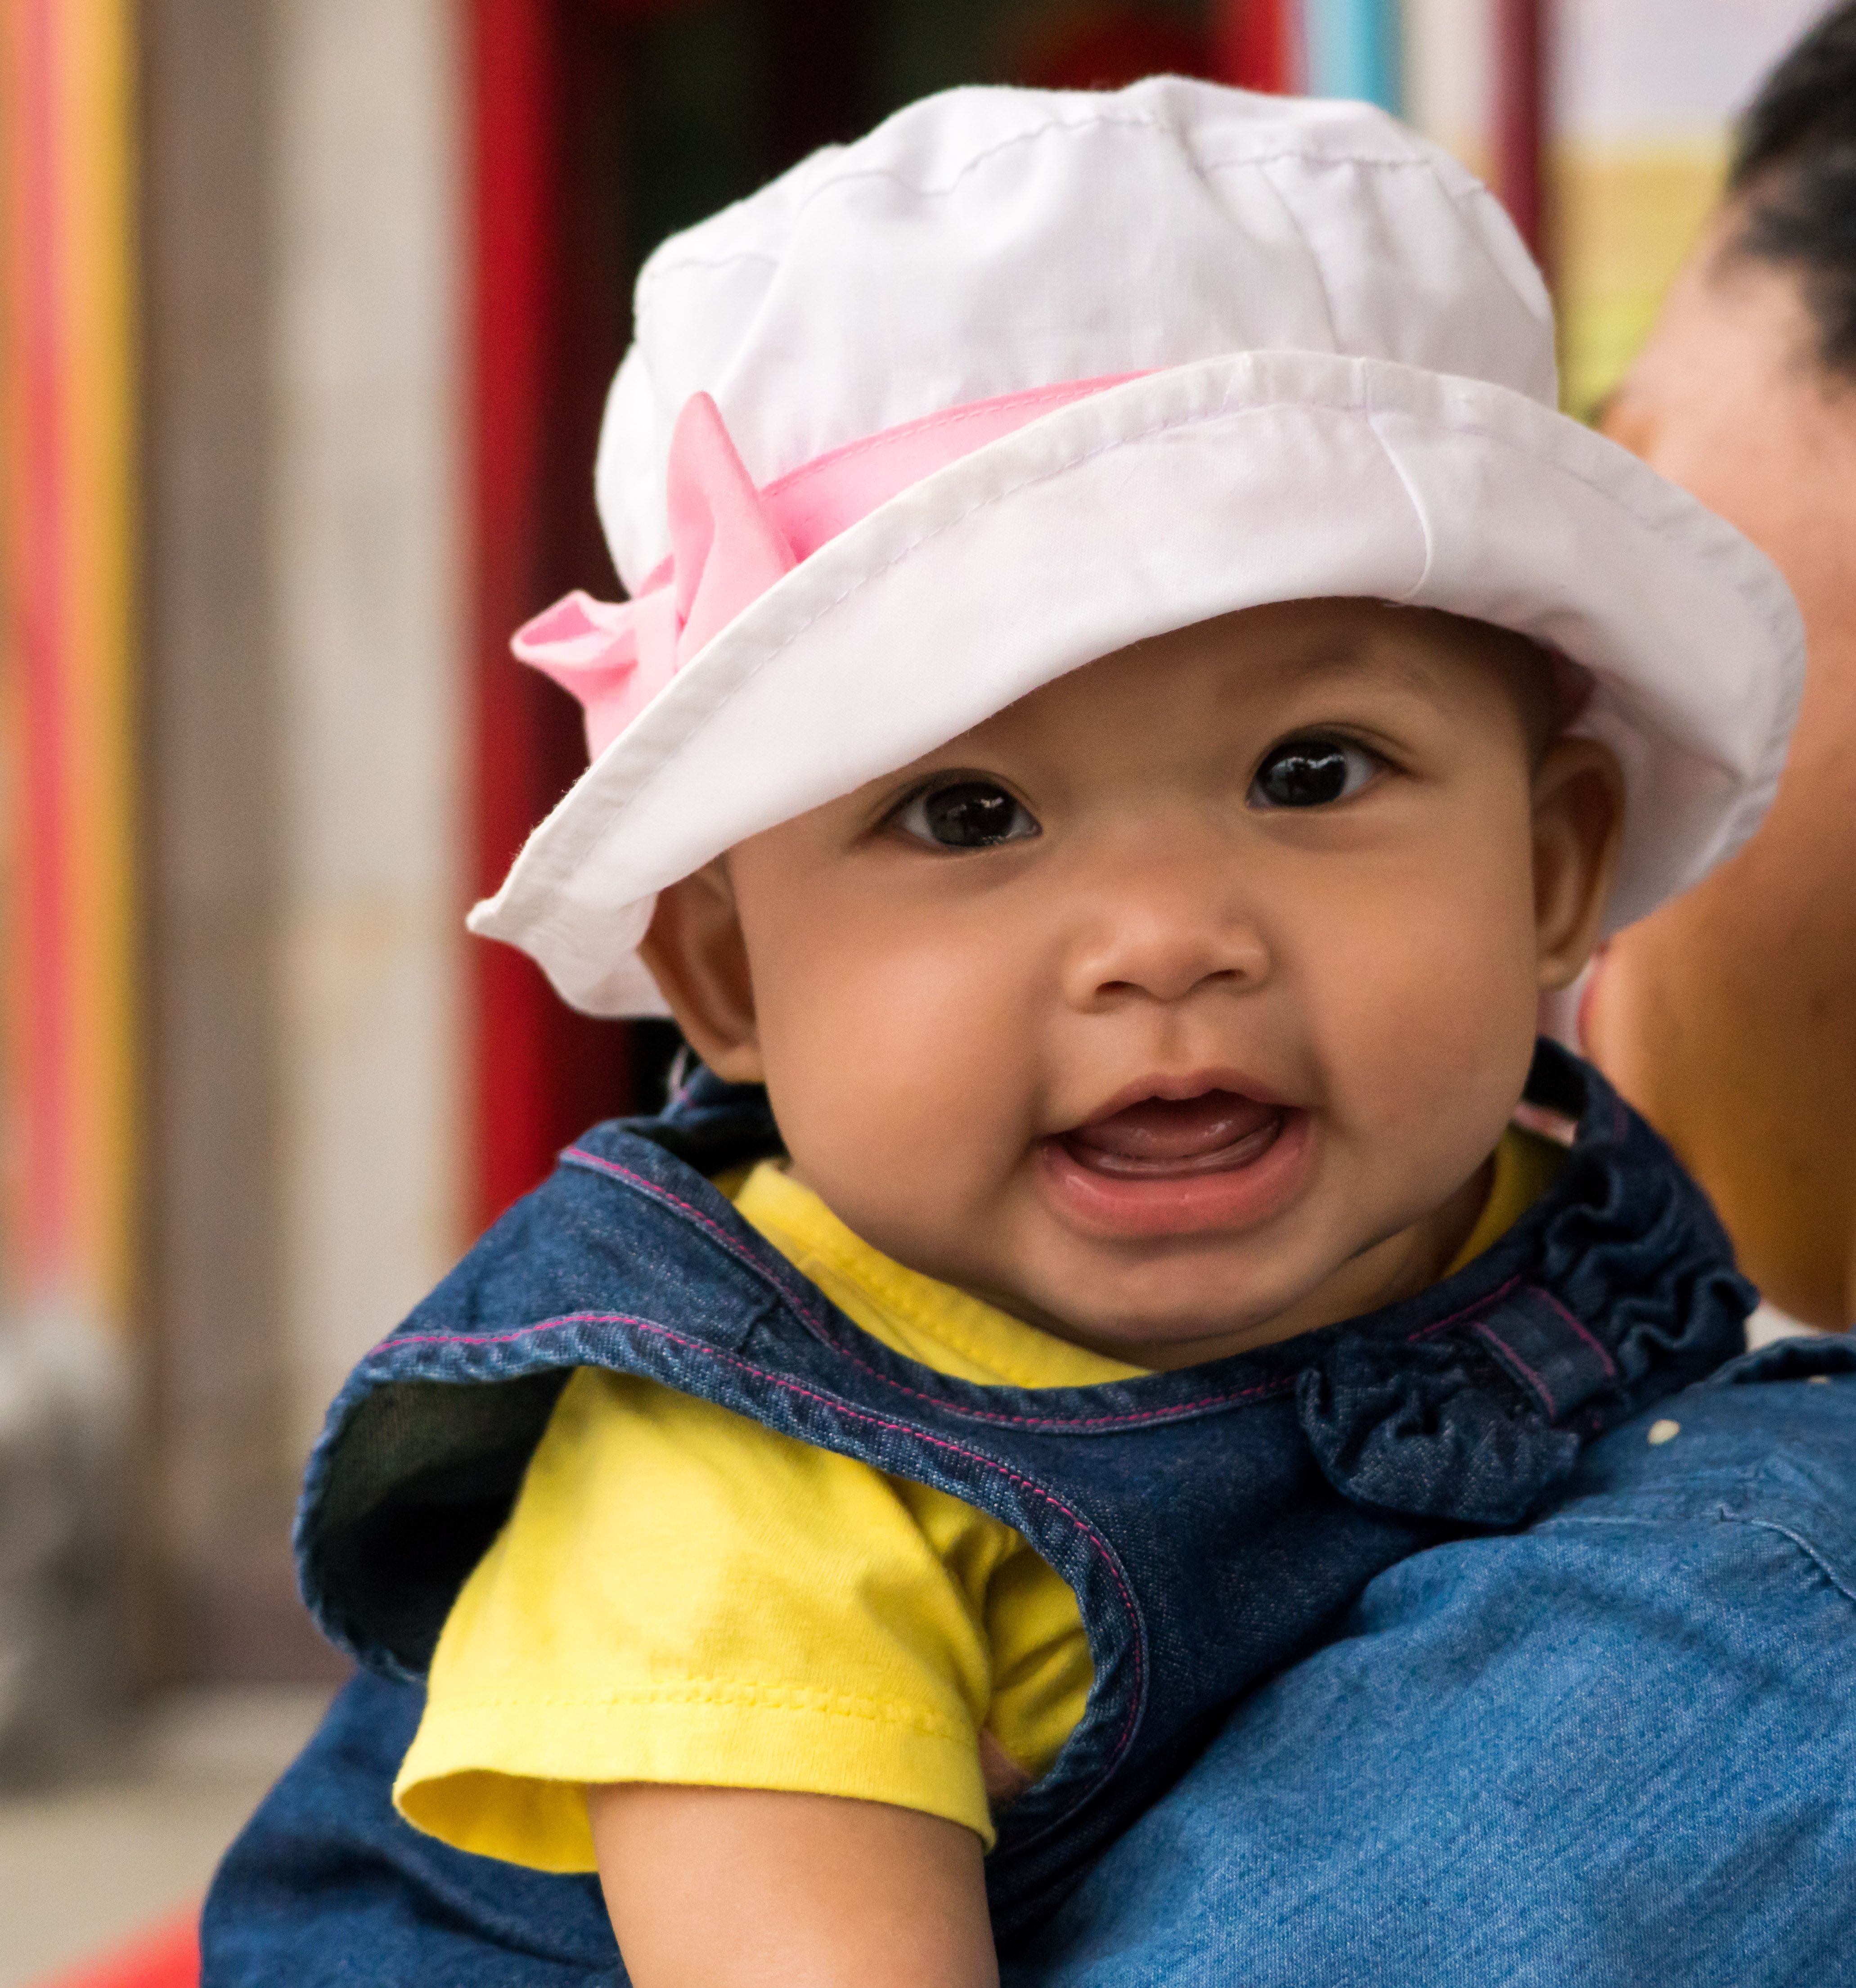
person, people, play, boy, male, asian, portrait, young, child, clothing, healthy, baby, facial expression, smile, fun, happy, infant, toddler, head, little, skin, joy, happy kid, people person, pink hat